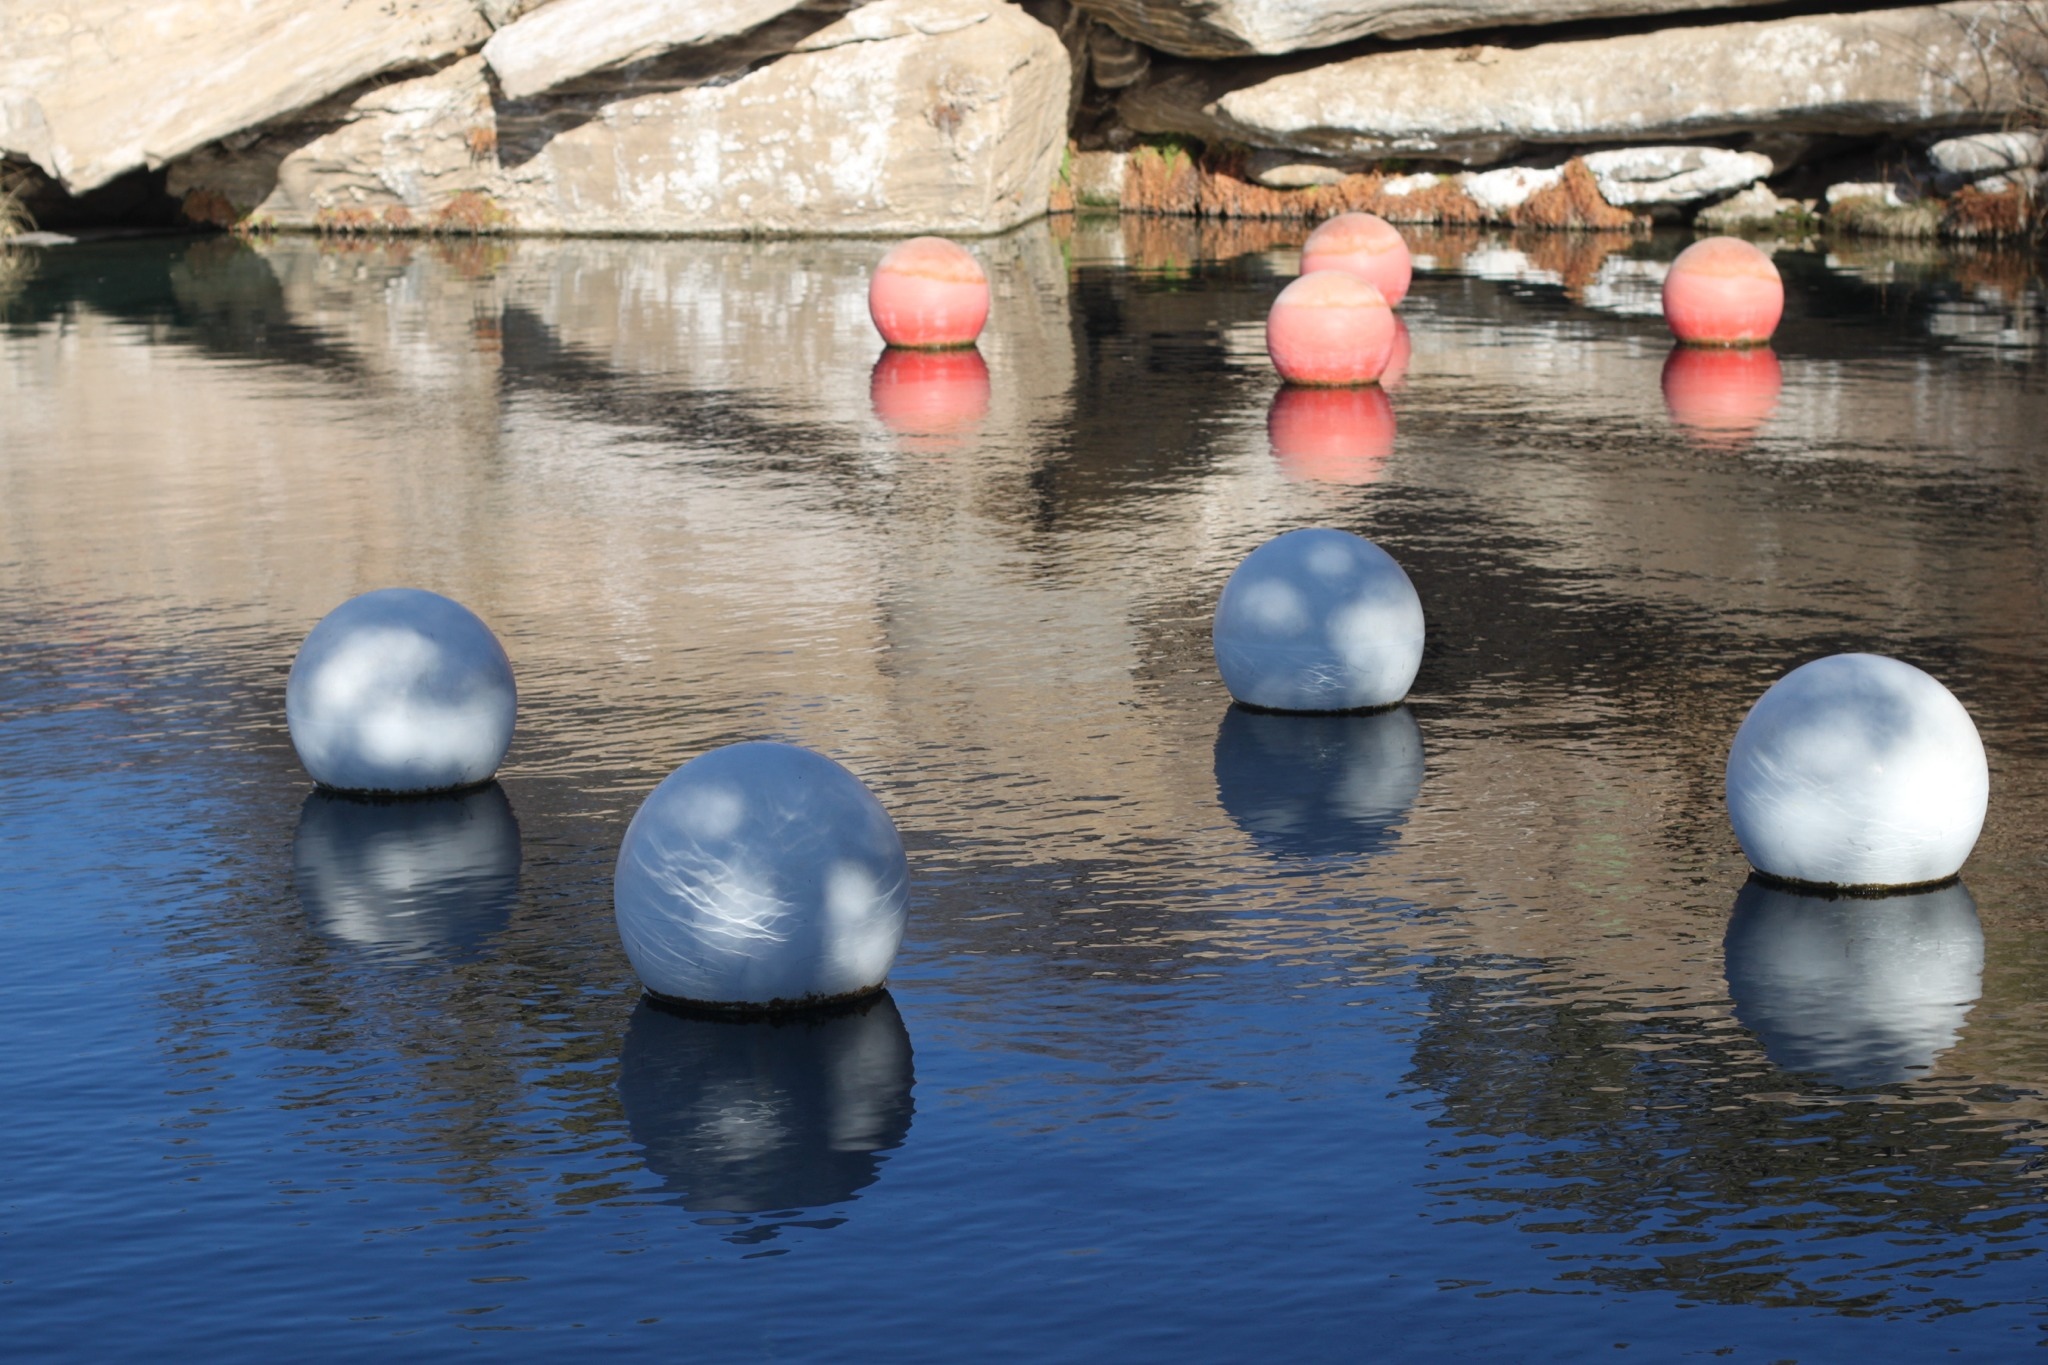
water, pond, ice, reflection, waterway, water bird